Answer in natural language. How many SideTables are visible in the scene? Choose between the following options: 3, 4, 2, 0 or 1
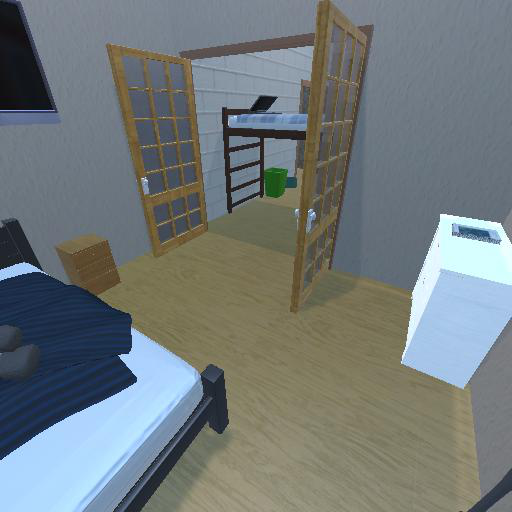
<answer>1</answer>